Nicolas Ruston

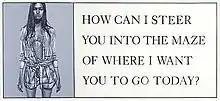
"How Can I Steer You into The Maze of Where I Want You To Go Today?" by Nicolas Ruston (2007). Gloss and masonry paint on wood. H92 x W198 cm. Nicolas Ruston 2007

Ruston was selected for inclusion in the international group show, "Viva Lolita" curated by former British Museum curator James Putnam. In his review of the exhibition for Art Review, J.J.Charlesworth commented that, "Occasionally there are shows so off the mainstream artworld radar that they're worth noting". Advertising themes were inherent in Ruston's scratch painting entitled, "How Can I Steer You into The Maze of Where I Want You To Go Today?" 2007, which referenced the famous 'Hello Boys' Wonderbra campaign poster.